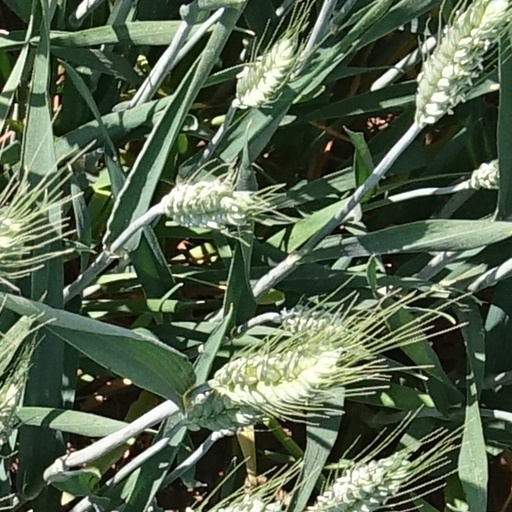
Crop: wheat